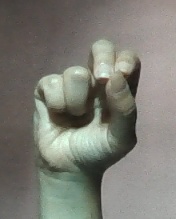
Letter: gaaf